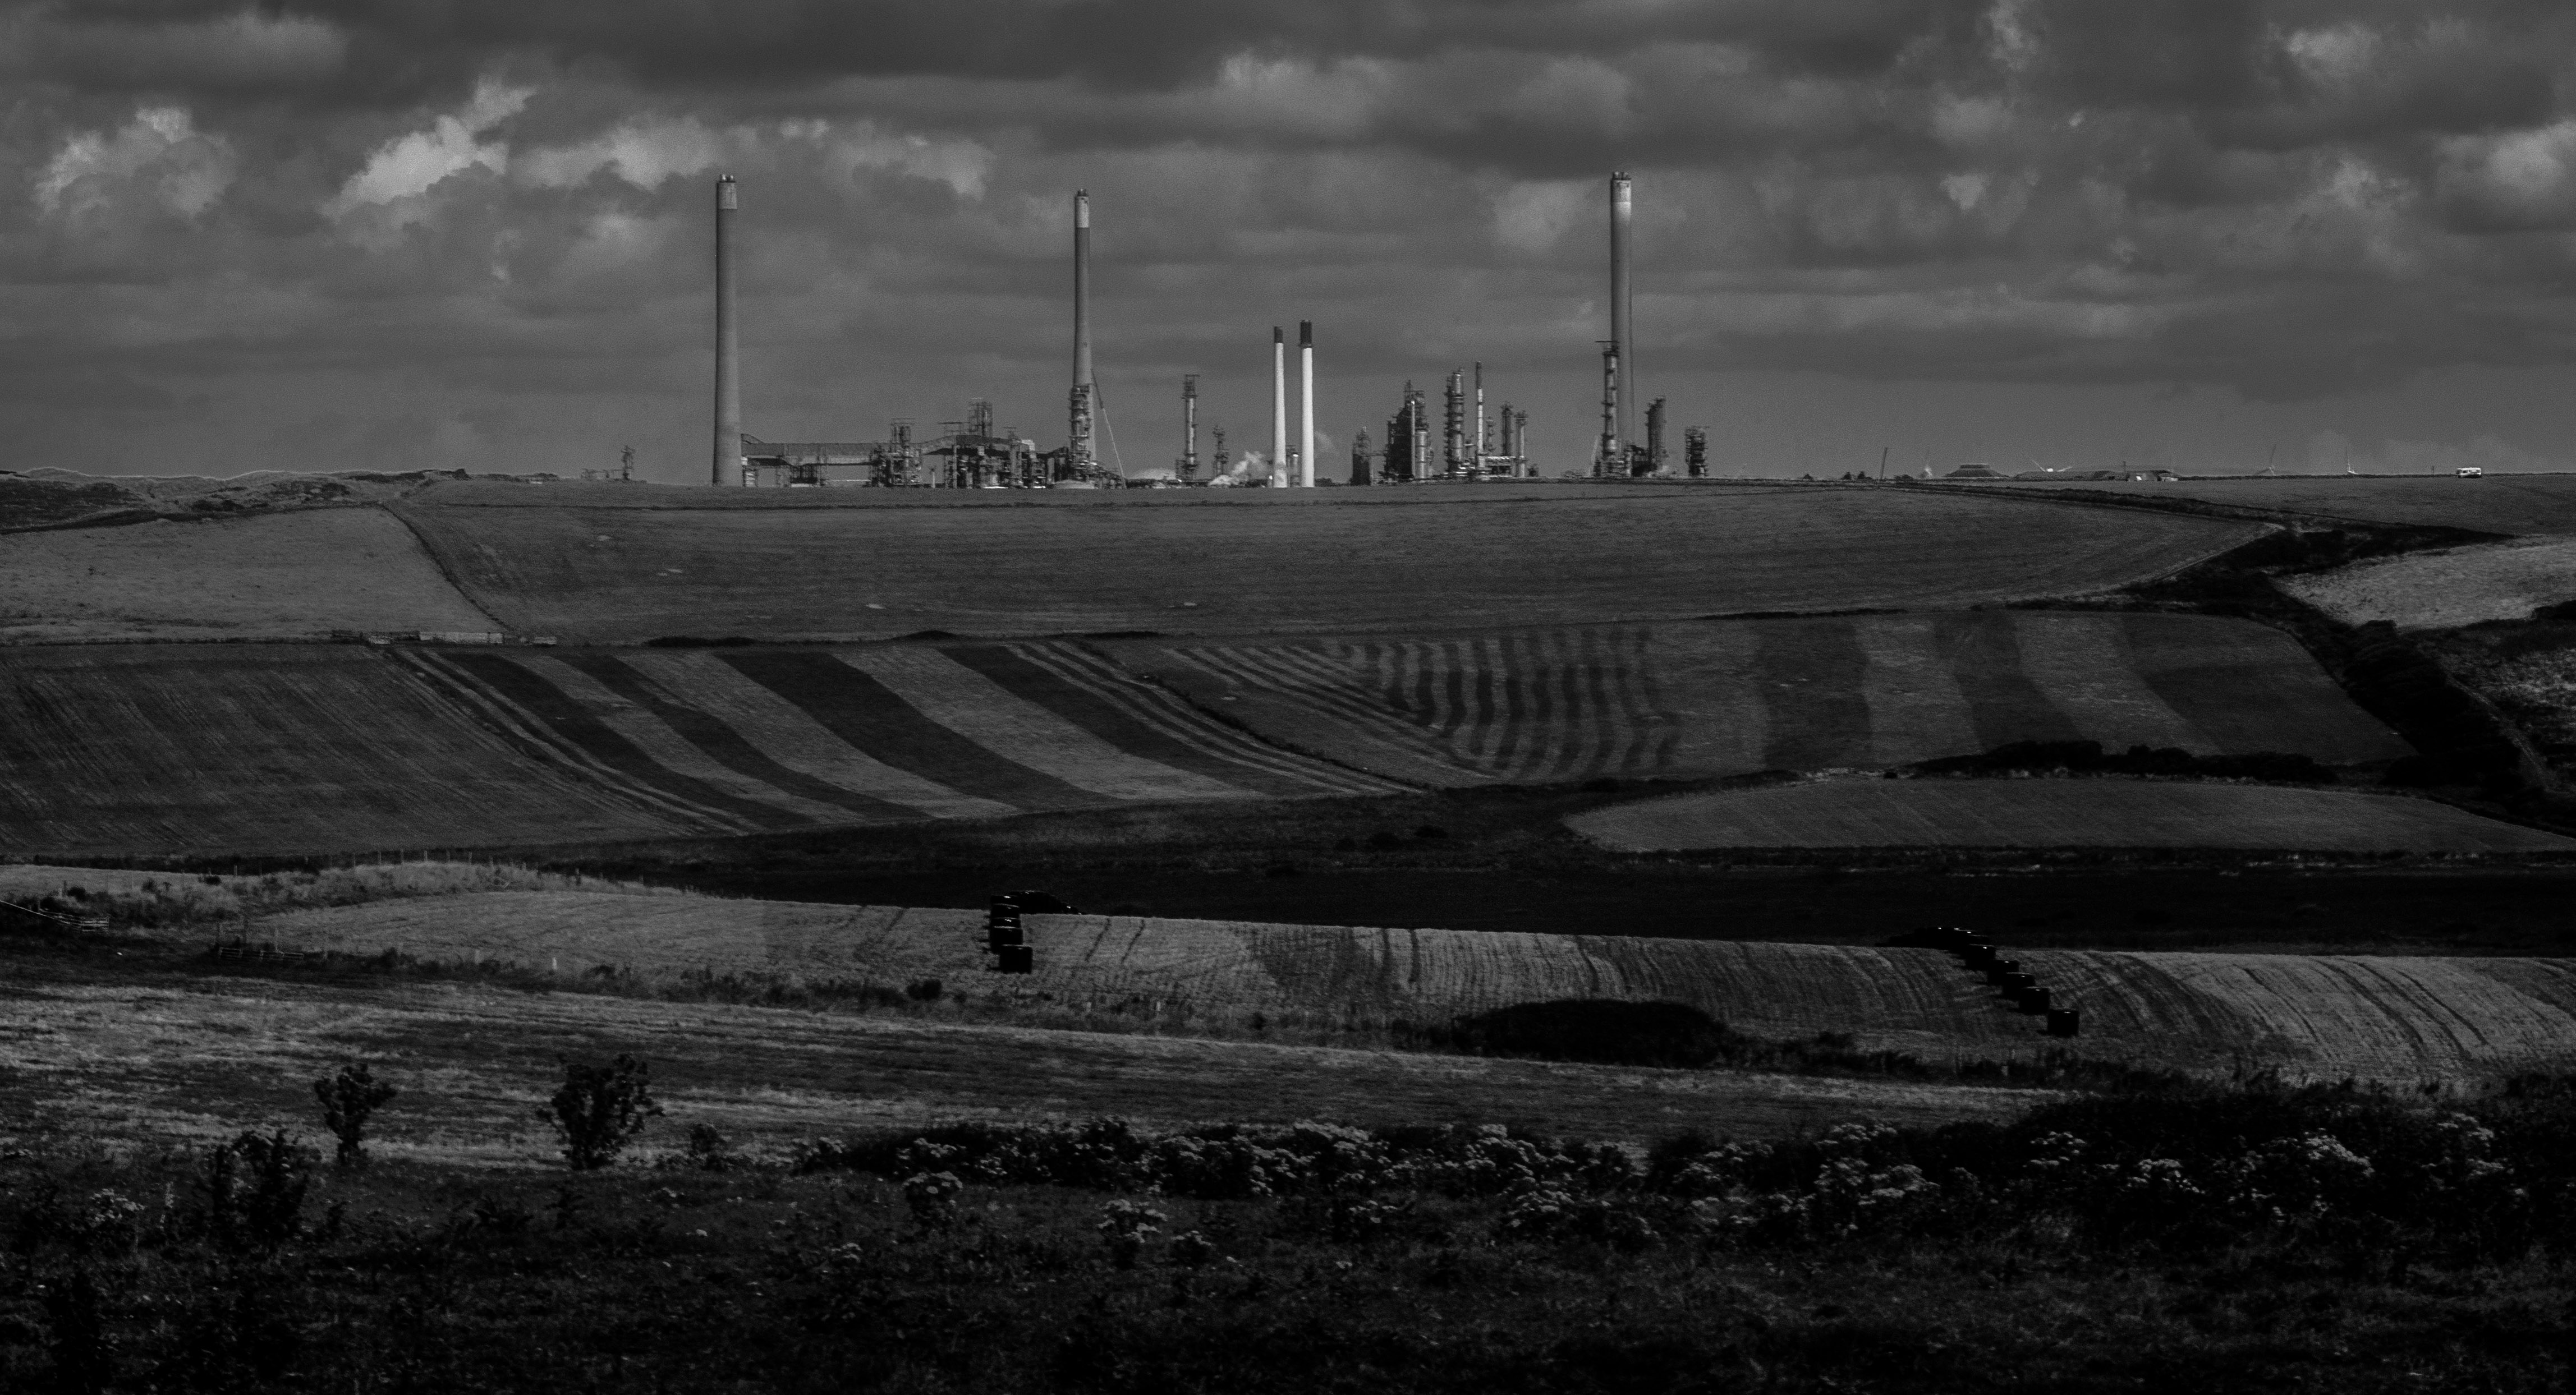
nature, horizon, light, cloud, black and white, white, photography, morning, summer, station, darkness, industry, black, monochrome, bw, wales, power, noir, blanc, bn, pembrokeshire, monochrome photography, atmospheric phenomenon